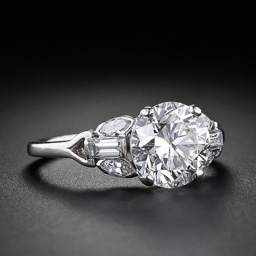
a glorious bright white transitional - cut diamond weighing carats is tastefully presented in this distinctive platinum and diamond setting which dates back to the 1930s .